1920 Major League Baseball season

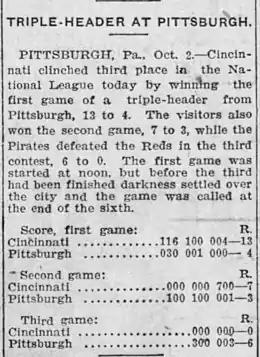
Newspaper account in the "Austin American-Statesman" of the tripleheader played on October 2, 1920

The 1920 season featured an extremely rare tripleheader—the third in National League and major-league history, having previously occurred only in 1890 and 1896—when the Pittsburgh Pirates hosted the Cincinnati Reds on October 2 for three games, the day before the final day of the regular season. The Reds won the first two games while the Pirates won the third game, which was called after six innings on account of darkness.